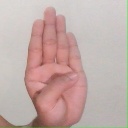
अक्षर: ब